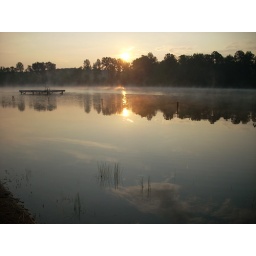
Still early dawn, but a few minutes later-i like how more defined the cloud reflections in the water are